Adrian Wooldridge

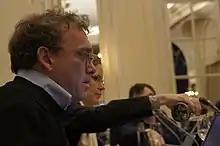
Adrian Wooldridge in 2011

Adrian Wooldridge (born 1959) is an author and columnist. He is the Global Business Columnist at Bloomberg Opinion.